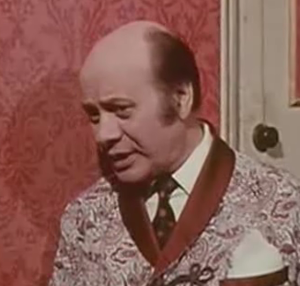
Michele Abruzzo, né à Sciacca le 29 décembre 1904 et mort à Catane le 17 novembre 1996) est un acteur italien.